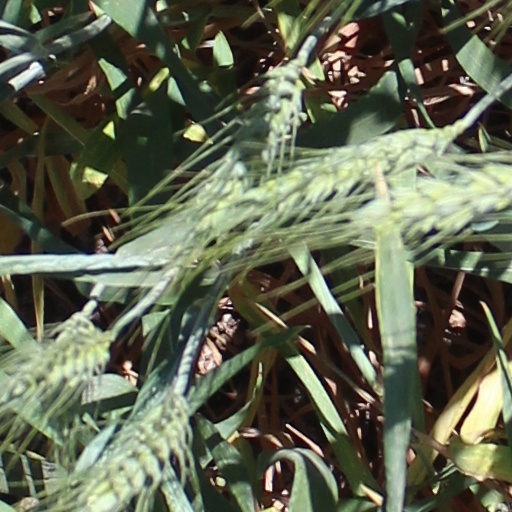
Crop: wheat